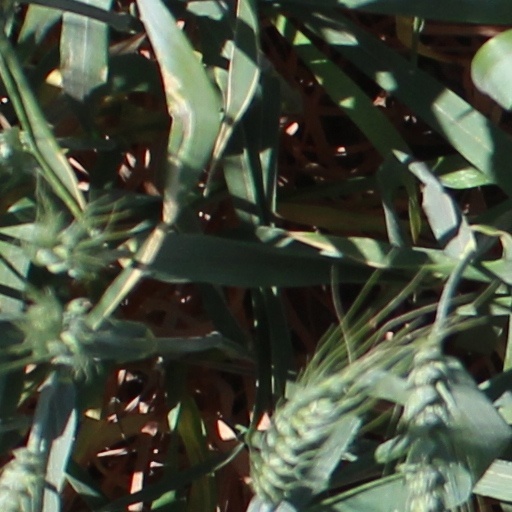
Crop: wheat